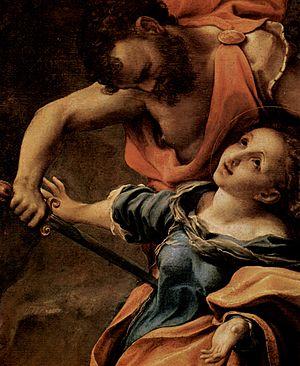
La galerie nationale de Parme est un musée situé au nᵒ 6, piazza della Pilotta, à Parme, à l'intérieur du Palazzo della Pilotta. Il expose des œuvres de Fra Angelico, de Canaletto, Giovanni Battista Pittoni, du Corrège, de Sebastiano del Piombo, du Guerchin, de Léonard de Vinci, du Parmesan et du Tintoret, entre autres.